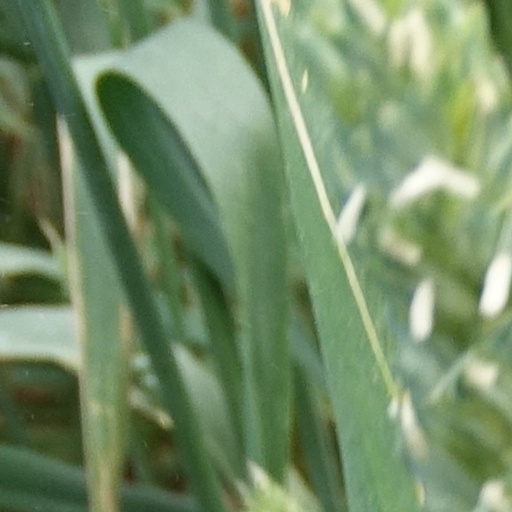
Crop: wheat